Jan Tilens

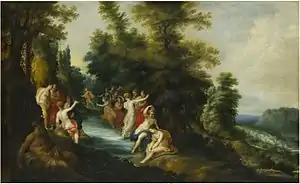
"Diana and Actaeon", figures by Hendrick van Balen

Jan Tilens was a landscape specialist. His works are typically rocky landscapes with figures depicting mythological scenes or contemporary travellers. Although he never visited Italy he painted some Italiniate landscapes with antique monuments in the style of the Flemish painter Paul Bril who was active in Rome.